Salon of 1767

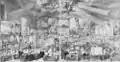
"Interior of the Salon of 1767" by Gabriel de Saint-Aubin

The Salon of 1767 was an art exhibition held at the Louvre in Paris. It took place during the reign of Louis XV and was overseen by the Académie Royale. It was proceeded by the Salon of 1765 and followed by the Salon of 1769.